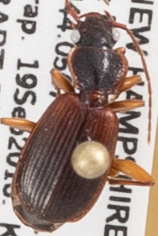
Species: Cymindis cribricollis
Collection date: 2018-09-19
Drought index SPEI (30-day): -1.376
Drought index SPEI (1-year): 0.24
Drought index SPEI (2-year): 0.498